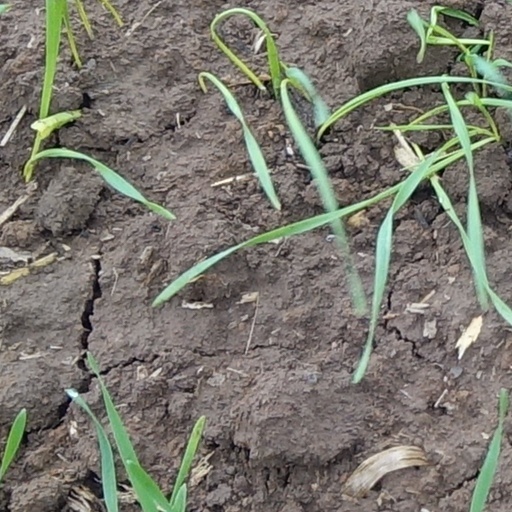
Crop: wheat